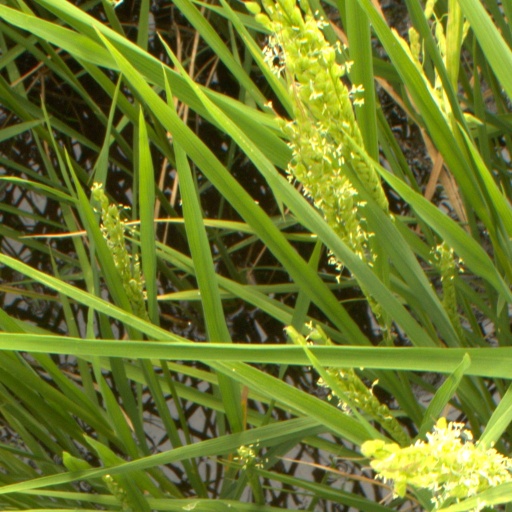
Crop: rice